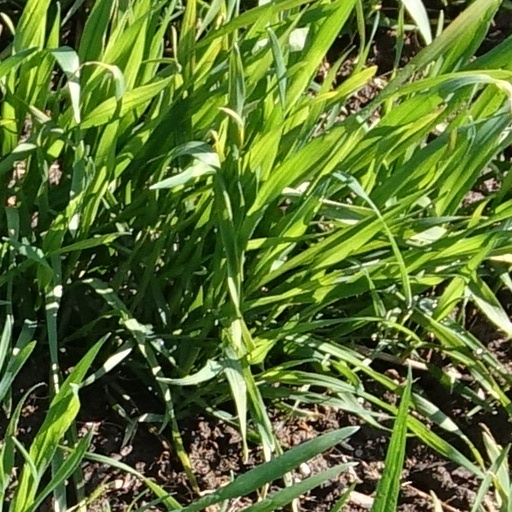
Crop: wheat